Timothy Dolan

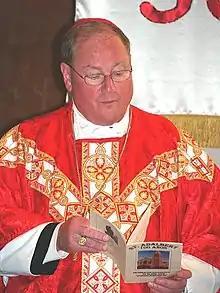
Cardinal Dolan in his liturgical vestments (2009)

On June 19, 2001, Pope St. John Paul II appointed Dolan as an auxiliary bishop of St. Louis and titular bishop of Natchesium. He received his episcopal consecration on August 15, 2001, from Archbishop Justin Rigali, with Bishops Joseph Naumann and Michael Sheridan serving as co-consecrators. Dolan chose as his episcopal motto: "Ad quem ibimus", meaning, "Lord, to whom shall we go?".